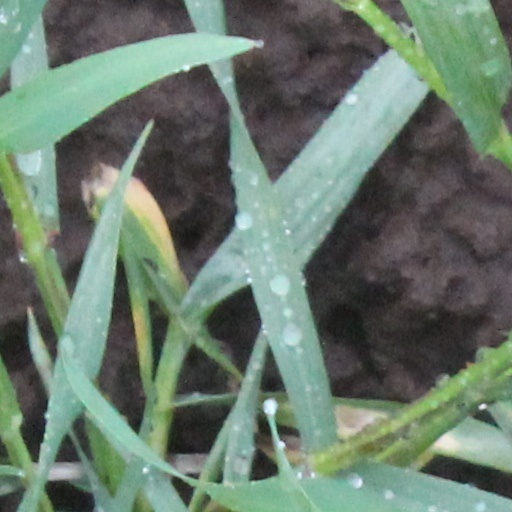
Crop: wheat